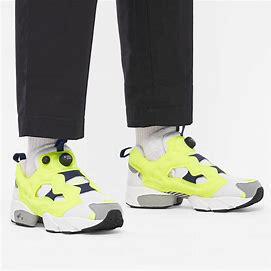
Brand: Reebok
Model: Instapump Fury OG